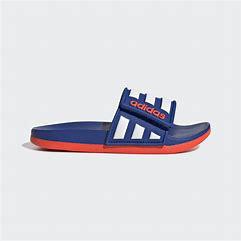
Brand: Adidas
Model: Adilette Comfort